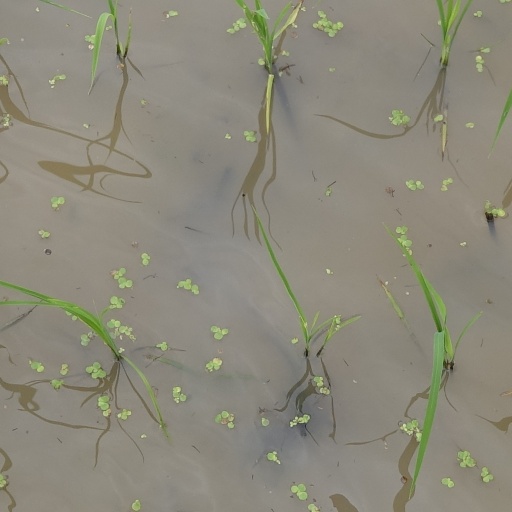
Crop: rice